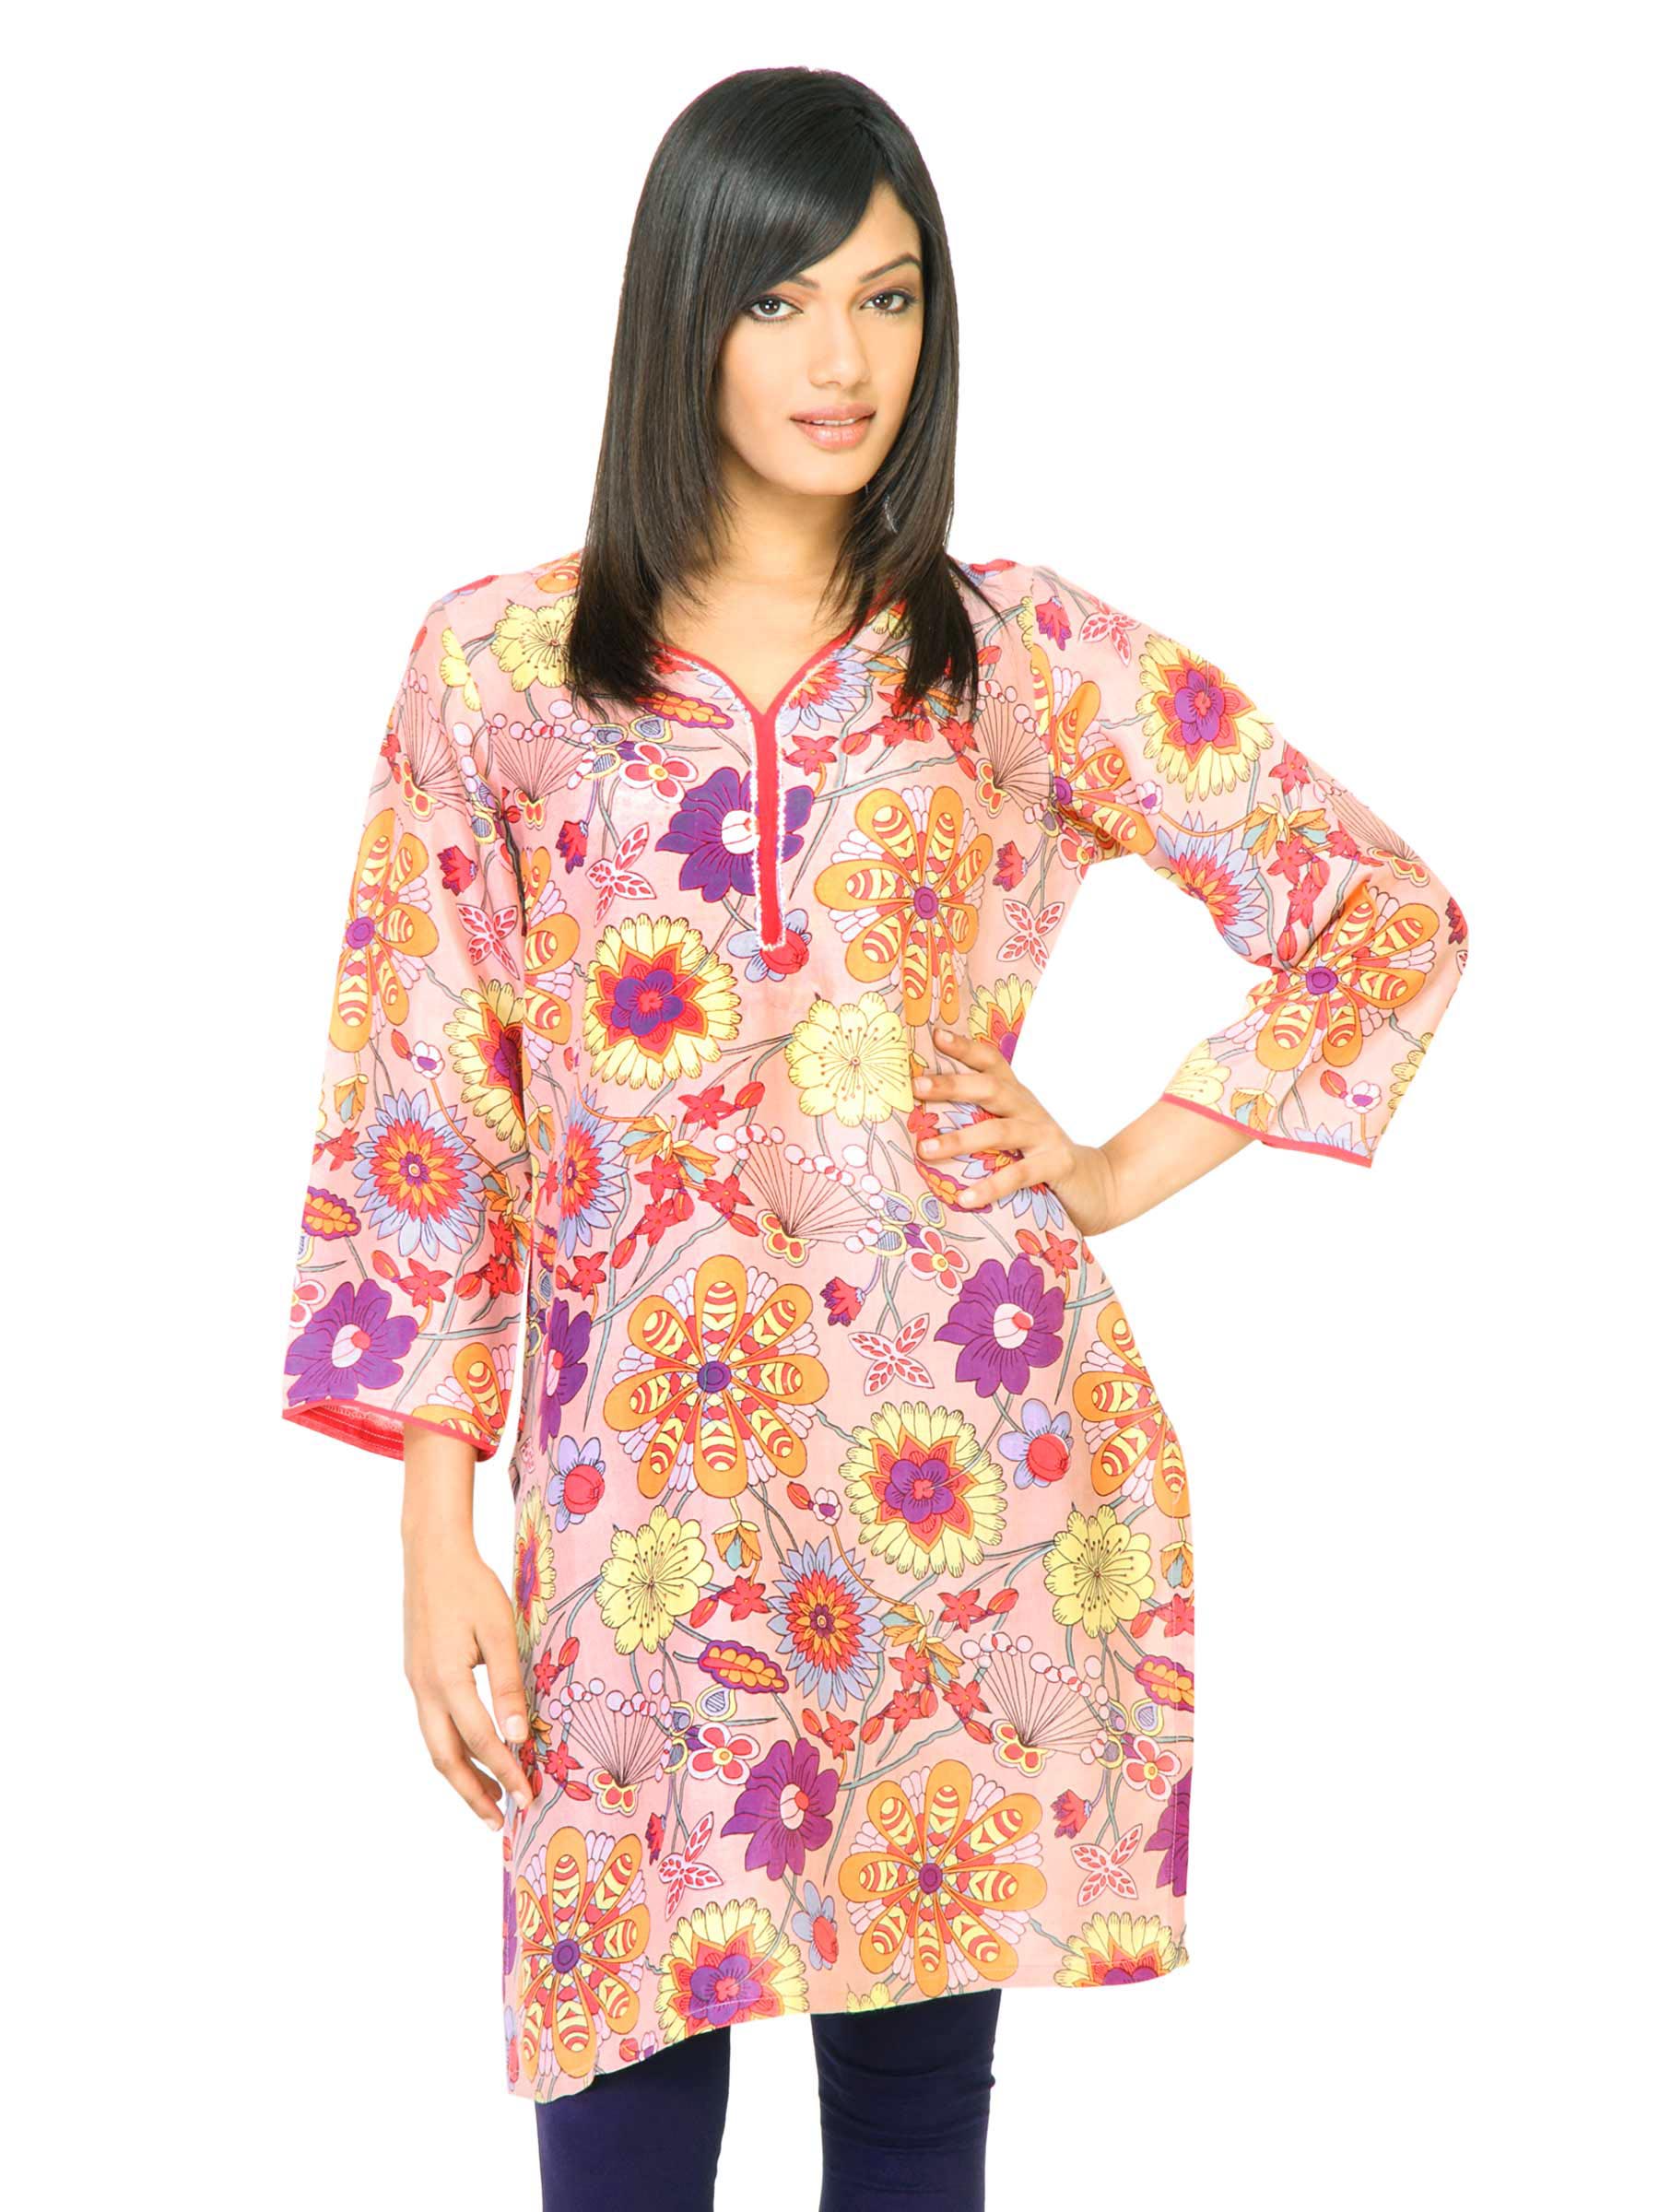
Diva Women Printed Pink Kurta
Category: Apparel / Topwear / Kurtas
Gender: Women
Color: Pink
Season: Fall 2011
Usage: Ethnic